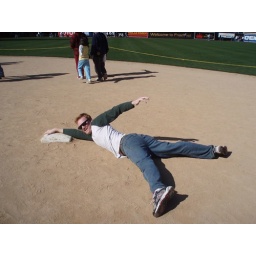
I was the only person on the field over the age of 10 doing this